Eric Stout

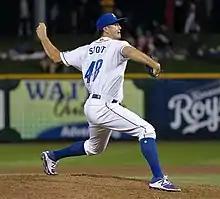
Stout with the Omaha Storm Chasers in 2017

Eric Joseph Stout (born March 27, 1993) is an American professional baseball pitcher for the TSG Hawks of the Chinese Professional Baseball League (CPBL). He has previously played in Major League Baseball (MLB) for the Kansas City Royals, Chicago Cubs, Pittsburgh Pirates, and in the KBO League for the Kia Tigers.